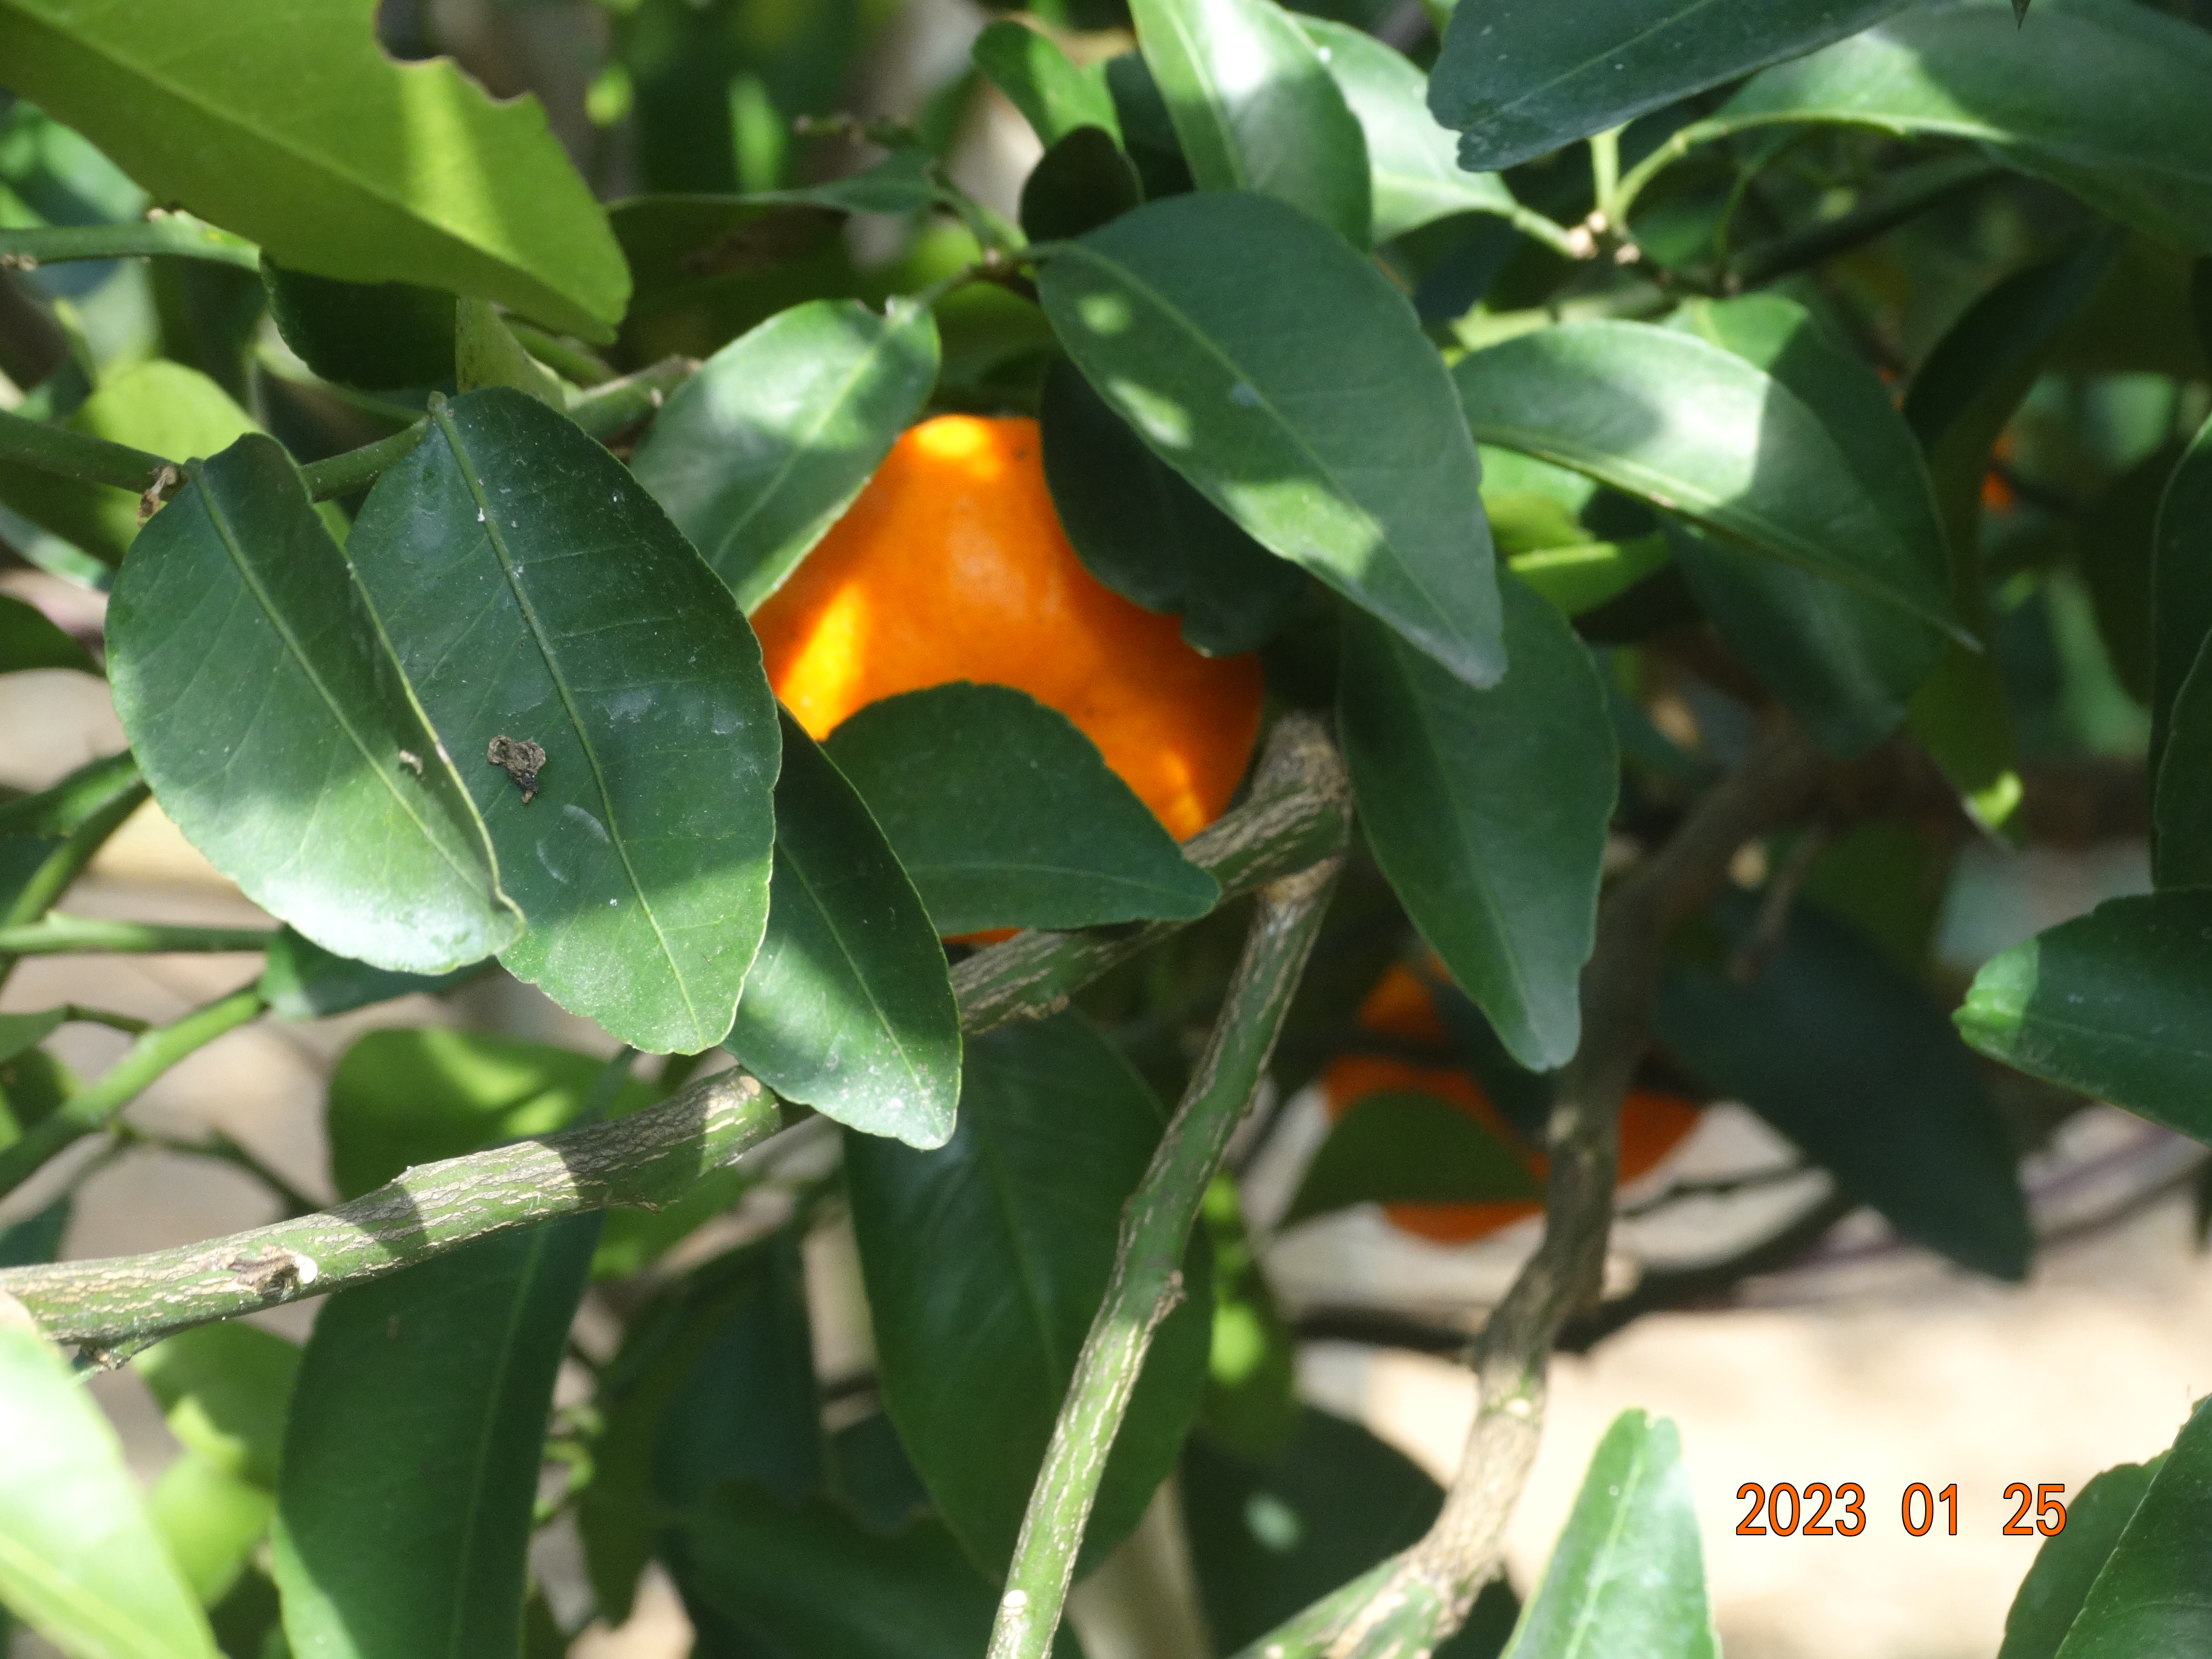
Citrus fruit variety: tangerine